Kastus Kalinovskiy (film)

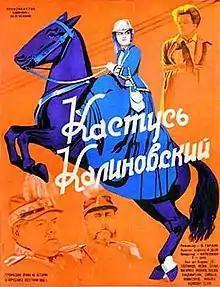
Original film poster

Kastus Kalinovskiy is a 1928 Soviet silent historical drama film directed by Vladimir Gardin. It portrays the nineteenth century revolutionary Konstanty Kalinowski.